Clarke–Mossman House

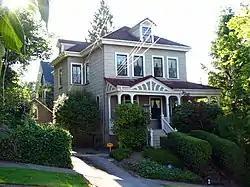
Clarke–Mossman House in 2009

The Clarke–Mossman House is a house located in northwest Portland, Oregon, listed on the National Register of Historic Places.